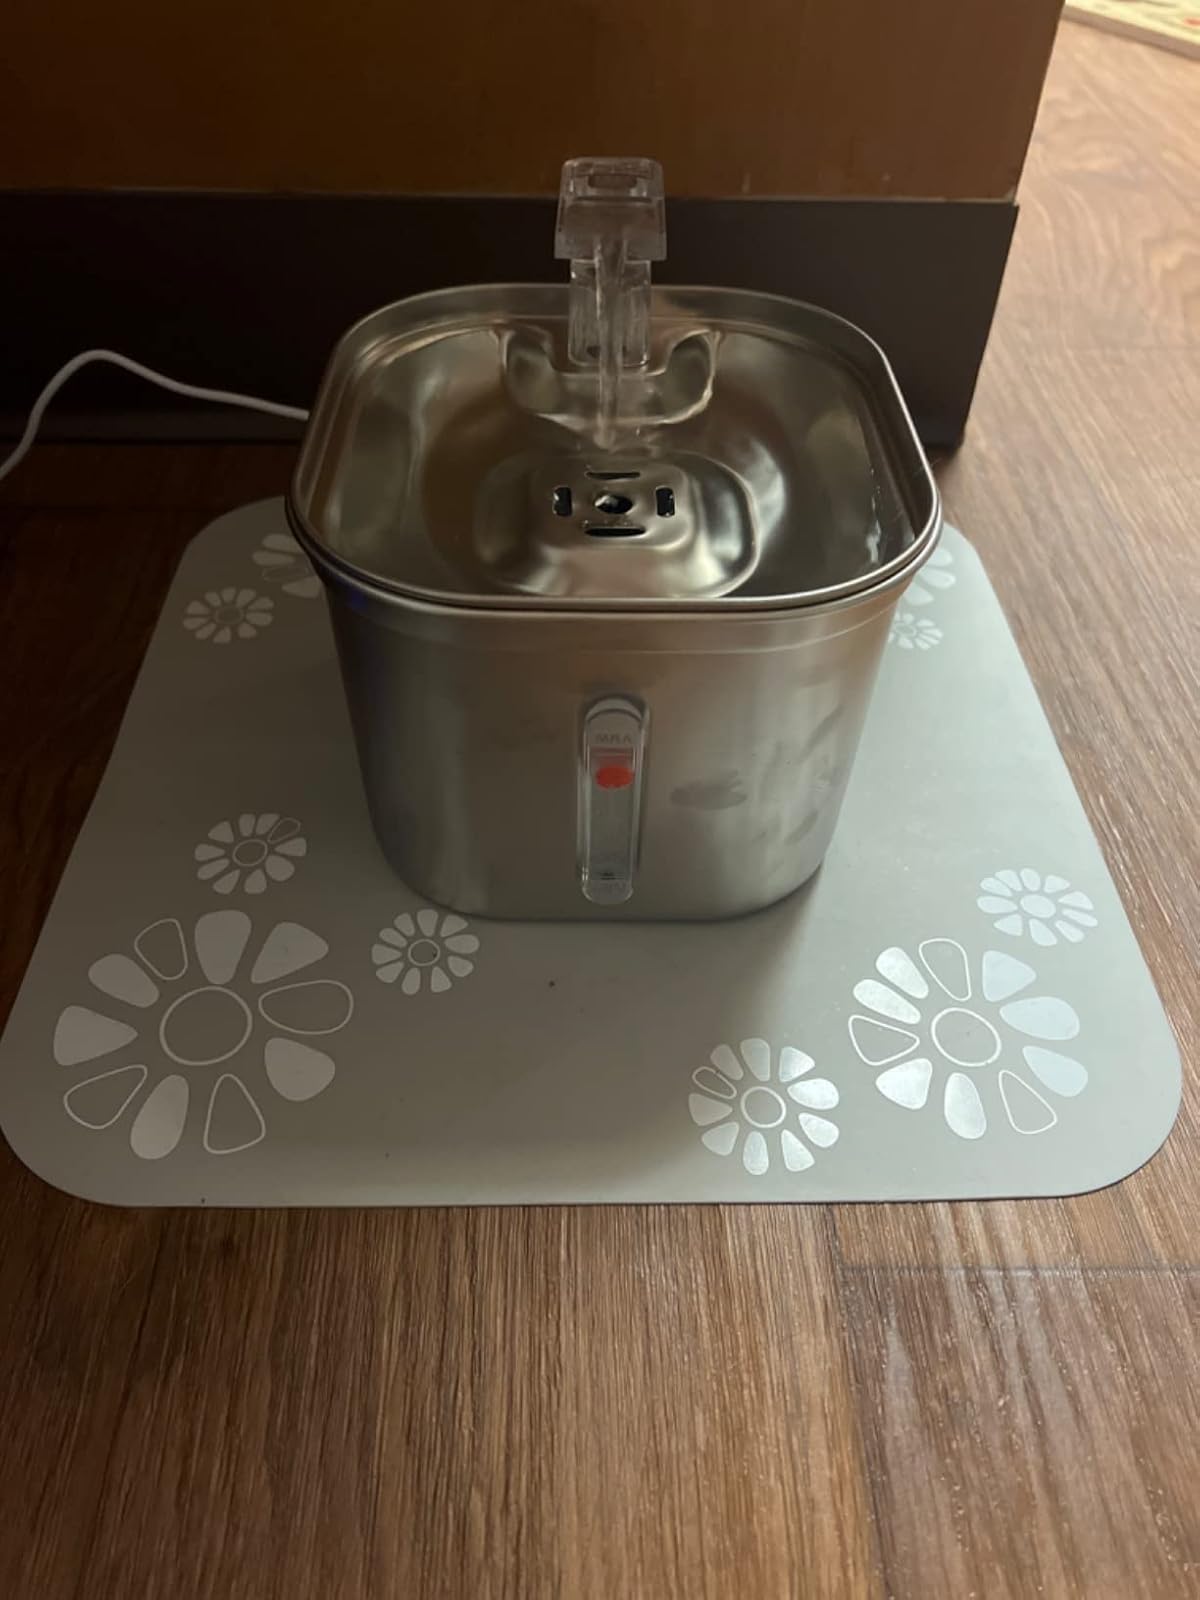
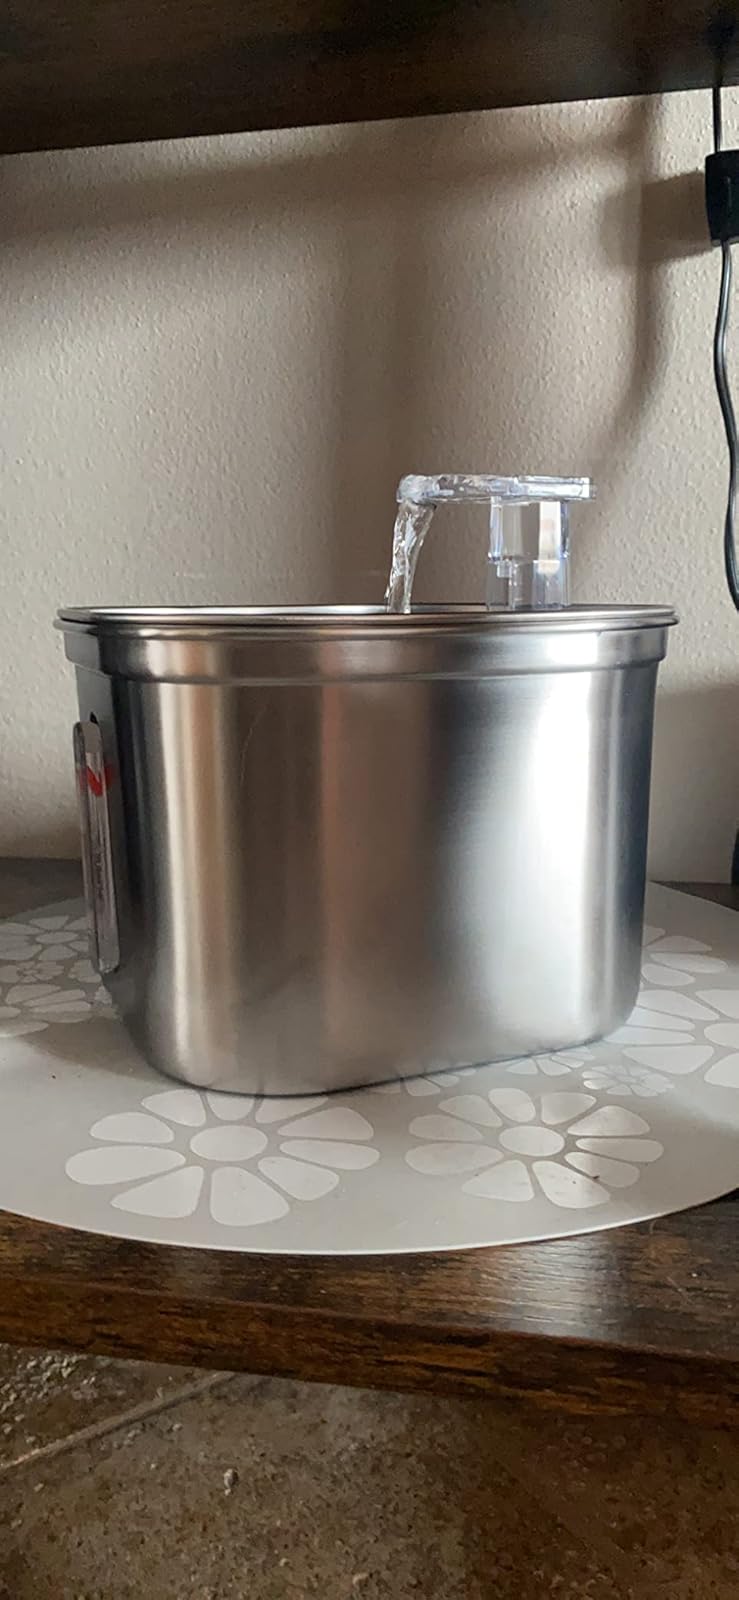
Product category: items_bowl
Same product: yes